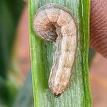
Crop: Onion
Condition: caterpillar-p